Question: Please indicate a possible affordance area of the bottle that can be used for holding
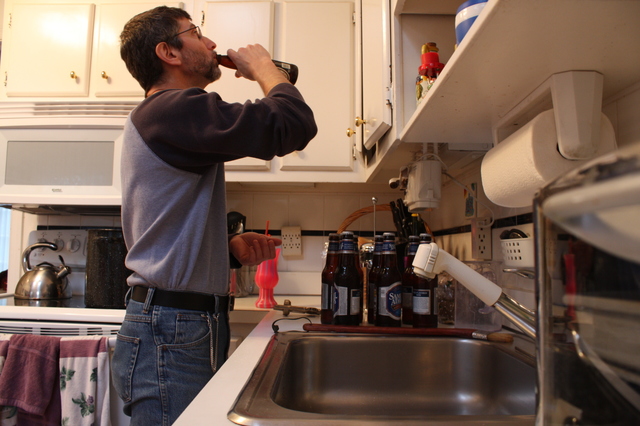
Answer: [213.319, 53.358, 302.046, 86.813]